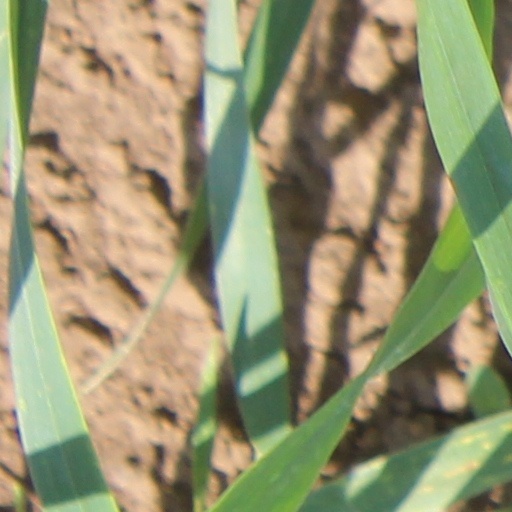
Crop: wheat